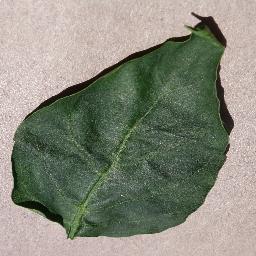
Label: Pepper,_bell___healthy